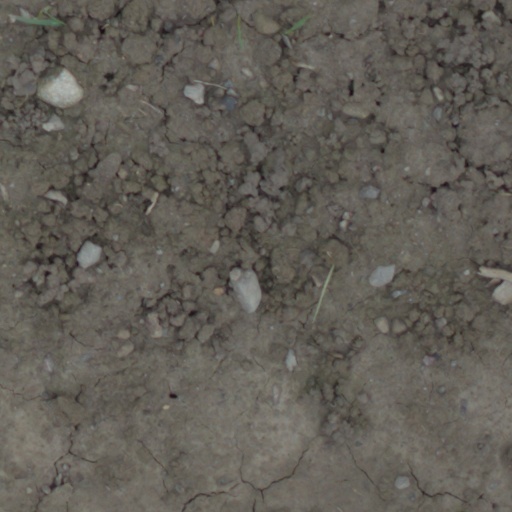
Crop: wheat